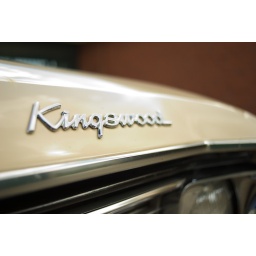
That 1970's brown colour has to be seen to be believed, I was Powers sitting in teh drivers seat, yeah baby!